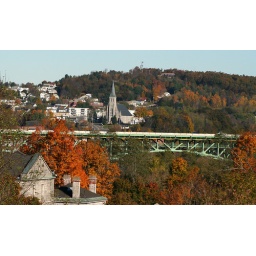
augusta, maine, with the memorial bridge in the foreground, and sand hill behind it.